Joachim Blechschmidt

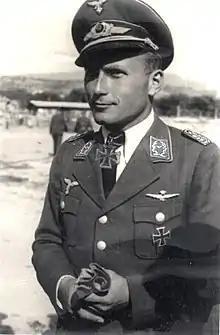
Joachim Blechschmidt (1941)

Joachim Blechschmidt (* 28 December 1912 in Schleiz/Thuringia; missing since 13 July 1943 after shooting down near Oryol/Central Russia) was a German lieutenant colonel in the German Air Force during the Second World War. He is counted among the aces of the German Air Force.